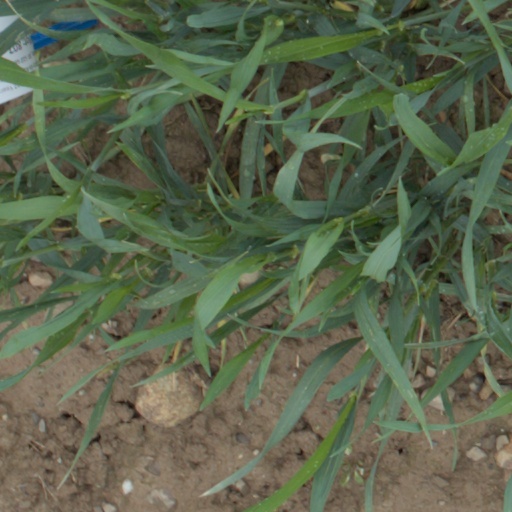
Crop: wheat